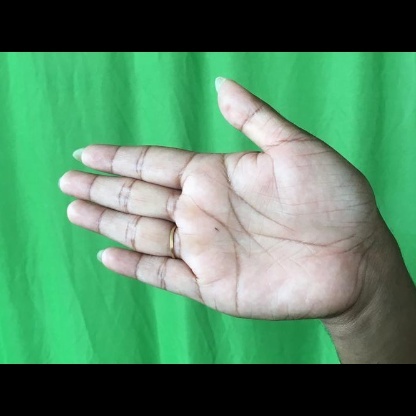
Mudra: Ardhachandran